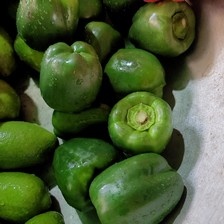
Label: capsicum